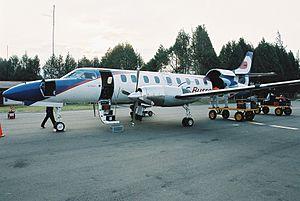
Le vol Trans-Colorado Airlines 2286 était un vol intérieur régulier de passagers reliant Denver à Durango dans le Colorado, opéré pour Continental Express par Trans-Colorado Airlines qui s'est écrasé le 19 janvier 1988 près de Bayfield, au Colorado, alors qu'il approchait de l'aéroport de Durango-La Plata. Sur les 17 personnes à bord, 9 ont été tués, dont les deux membres d'équipage.